Henry II of England

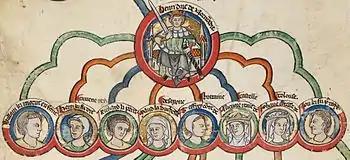
13th-century depiction of Henry II and his legitimate children: (left to right) William, Young Henry, Richard, Matilda, Geoffrey, Eleanor, Joan, and John

Henry's wealth allowed him to maintain what was probably the largest "curia regis", or royal court, in Europe. His court attracted huge attention from contemporary chroniclers, and typically comprised several major nobles and bishops, along with knights, domestic servants, prostitutes, clerks, horses and hunting dogs. Within the court were his officials, ("ministeriales"); his friends ("amici"), and his small inner circle of confidants and trusted servants ("familiares regis"). Henry's "familiares" were particularly important to the operation of his household and government as they drove government initiatives and filled the gaps between the official structures and the King.